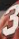
Number: 3